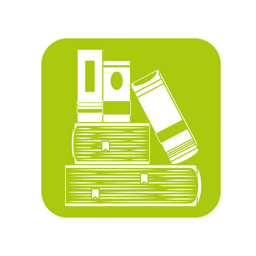
green books on top of each other , icon design